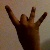
The image shows a hand gesture representing the number 8 in Indian Sign Language.